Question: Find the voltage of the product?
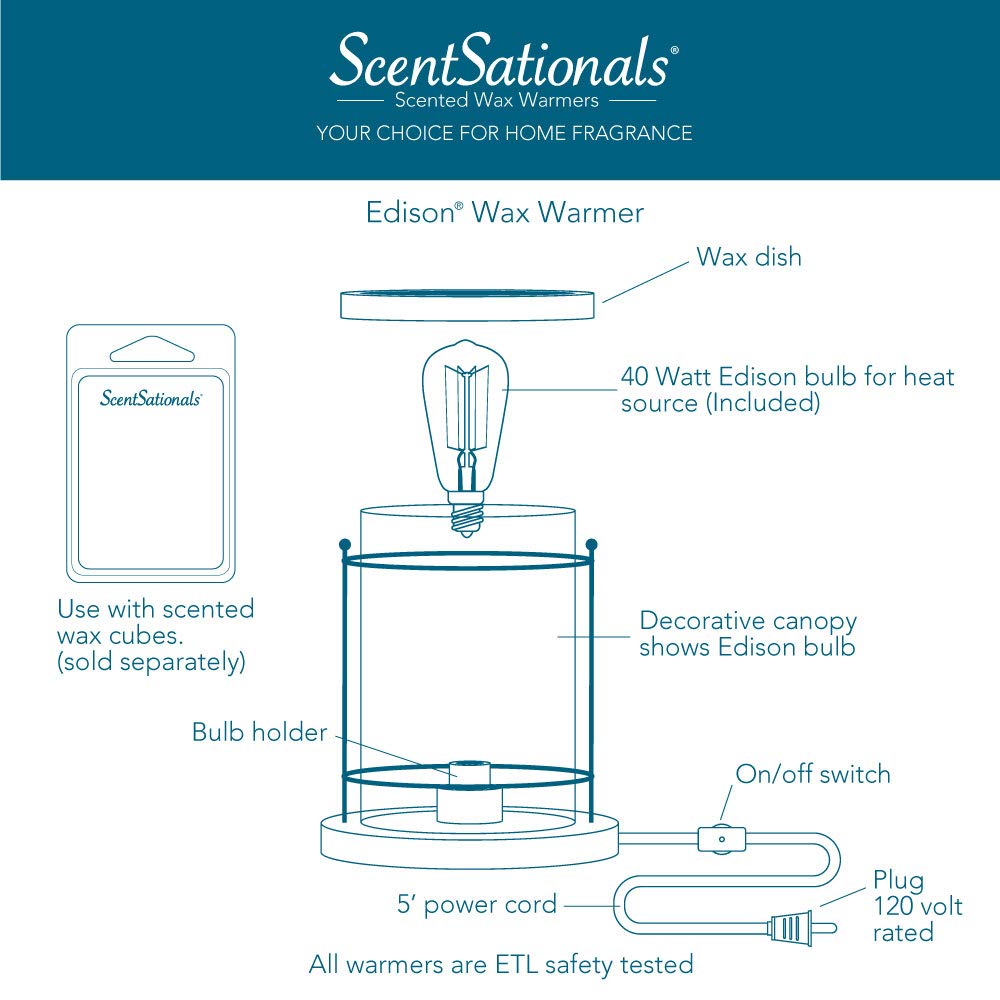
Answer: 120.0 volt